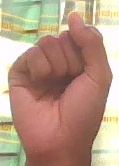
ASL sign: S